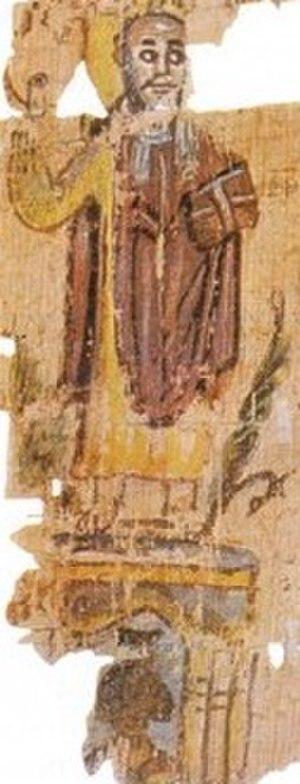
Théophile d'Alexandrie fut évêque d'Alexandrie en Égypte, de 384 à 412. Jouissant d'un grand pouvoir en Égypte, il se fit connaître par des méthodes extrêmement violentes et peu scrupuleuses.